Uncle Tom's Cabaña

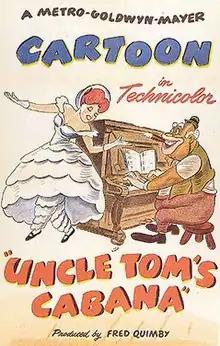
Theatrical poster

Uncle Tom's Cabaña is a 1947 American animated short film directed by Tex Avery. The short is a parody of Harriet Beecher Stowe's 1852 novel "Uncle Tom's Cabin", and is Avery's second parody of the novel, the first being "Uncle Tom's Bungalow" in 1937 while at Warner Bros. Cartoons.